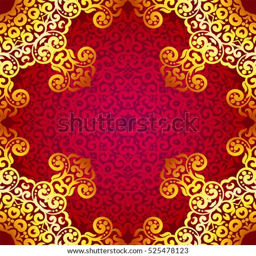
rich gold seamless pattern in the style .